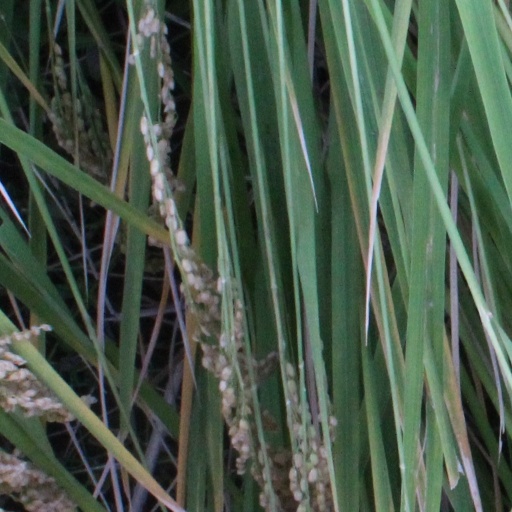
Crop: rice